Clan MacLaren

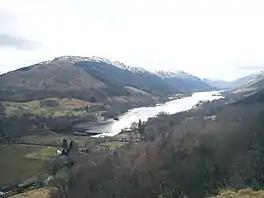
Balquhidder from Creag an Tuirc, the gathering place of the Clan MacLaren

"The names from Lorn Mor to John (c1400) are taken from the genealogy of Clan Lawren quoted by Skene (Celtic, Vol. III, p 483) from a MS of 1467 based on a genealogy in the Book of Ballymote and from other medieval genealogies. Skene considers the genealogy reliable from Donald Og (contemporary of Kenneth MacAlpine) onwards. The derivation from Lord Mor is sound, as are most of the names, but for the period before 800 the different sources for the genealogies not only of the various chiefly houses, but even for the main royal line are confused and often contradictory. The line given is that which seems the most probable. The genealogy quoted by Skene ends about 1380-1400 with the names of the three brothers, John, Donald and Anichol Og, and so far no references have come to light to supply the missing names between John and Patrick Mor whose testament, recorded in the Dunblane Commissariat, shows that he died in 1544"